Hindenburg disaster

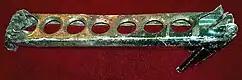
A fire-damaged 9" duralumin cross brace from the frame of the "Hindenburg" salvaged in May 1937 from the crash site at NAS Lakehurst, New Jersey

At 7:25 p.m. EDT (23:25 UTC), the "Hindenburg" caught fire and quickly became engulfed in flames. Eyewitness statements disagree as to where the fire initially broke out; several witnesses on the port side saw yellow-red flames first jump forward of the top fin near the ventilation shaft of cells 4 and 5. Other witnesses on the port side noted the fire actually began just ahead of the horizontal port fin, only then followed by flames in front of the upper fin. One, with views of the starboard side, saw flames beginning lower and farther aft, near cell 1 behind the rudders. Inside the airship, helmsman Helmut Lau, who was stationed in the lower fin, testified hearing a muffled detonation and looked up to see a bright reflection on the front bulkhead of gas cell 4, which "suddenly disappeared by the heat". As other gas cells started to catch fire, the fire spread more to the starboard side and the ship dropped rapidly. Although the landing was being filmed by cameramen from four newsreel teams and at least one spectator, with numerous photographers also being at the scene, no footage or photographs are known to exist of the moment the fire started.